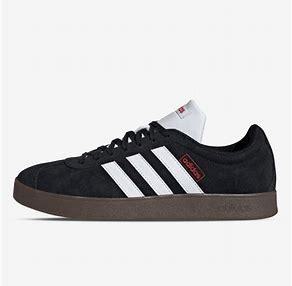
Brand: Adidas
Model: VL Court 2